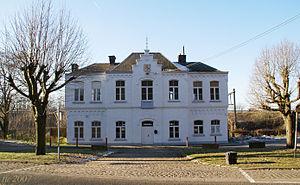
Argenteau est une section de la commune belge de Visé située en Région wallonne dans la province de Liège.